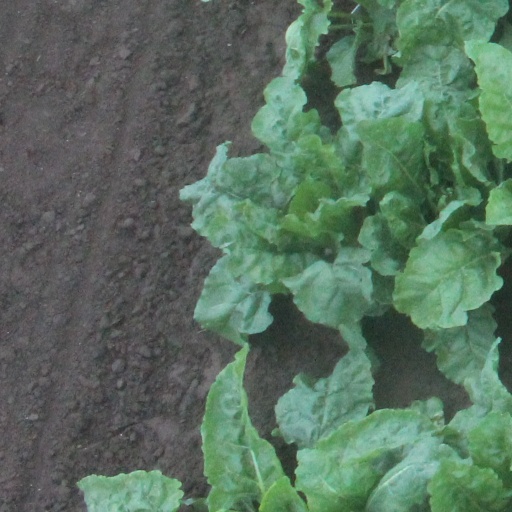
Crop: sugar beet